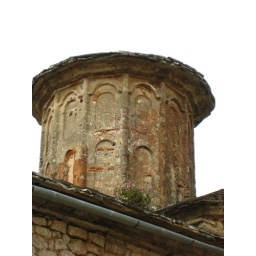
At Evangelismos monastery near Parakalamos. Notice the flower on the church roof.